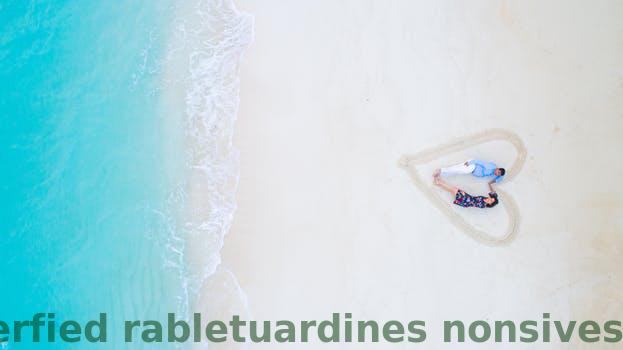
Label: Watermark